Harzer Wandernadel

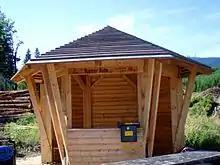
Checkpoint at the Bremen Hut

Before visiting checkpoints and starting to collect stamps, the hiker first needs to buy a hiking pass book ("Wanderpass"); these can be obtained cheaply online or in the tourist and spa facilities in the towns and villages of the Harz, in participating pubs within the network and in some bookshops. It is also worthwhile buying a set of 3 maps on which the checkpoints are marked, although this information can be found in other ways, including the organiser's website. The website first published its English pages in 2012 with the support of the British garrison in Hohne.